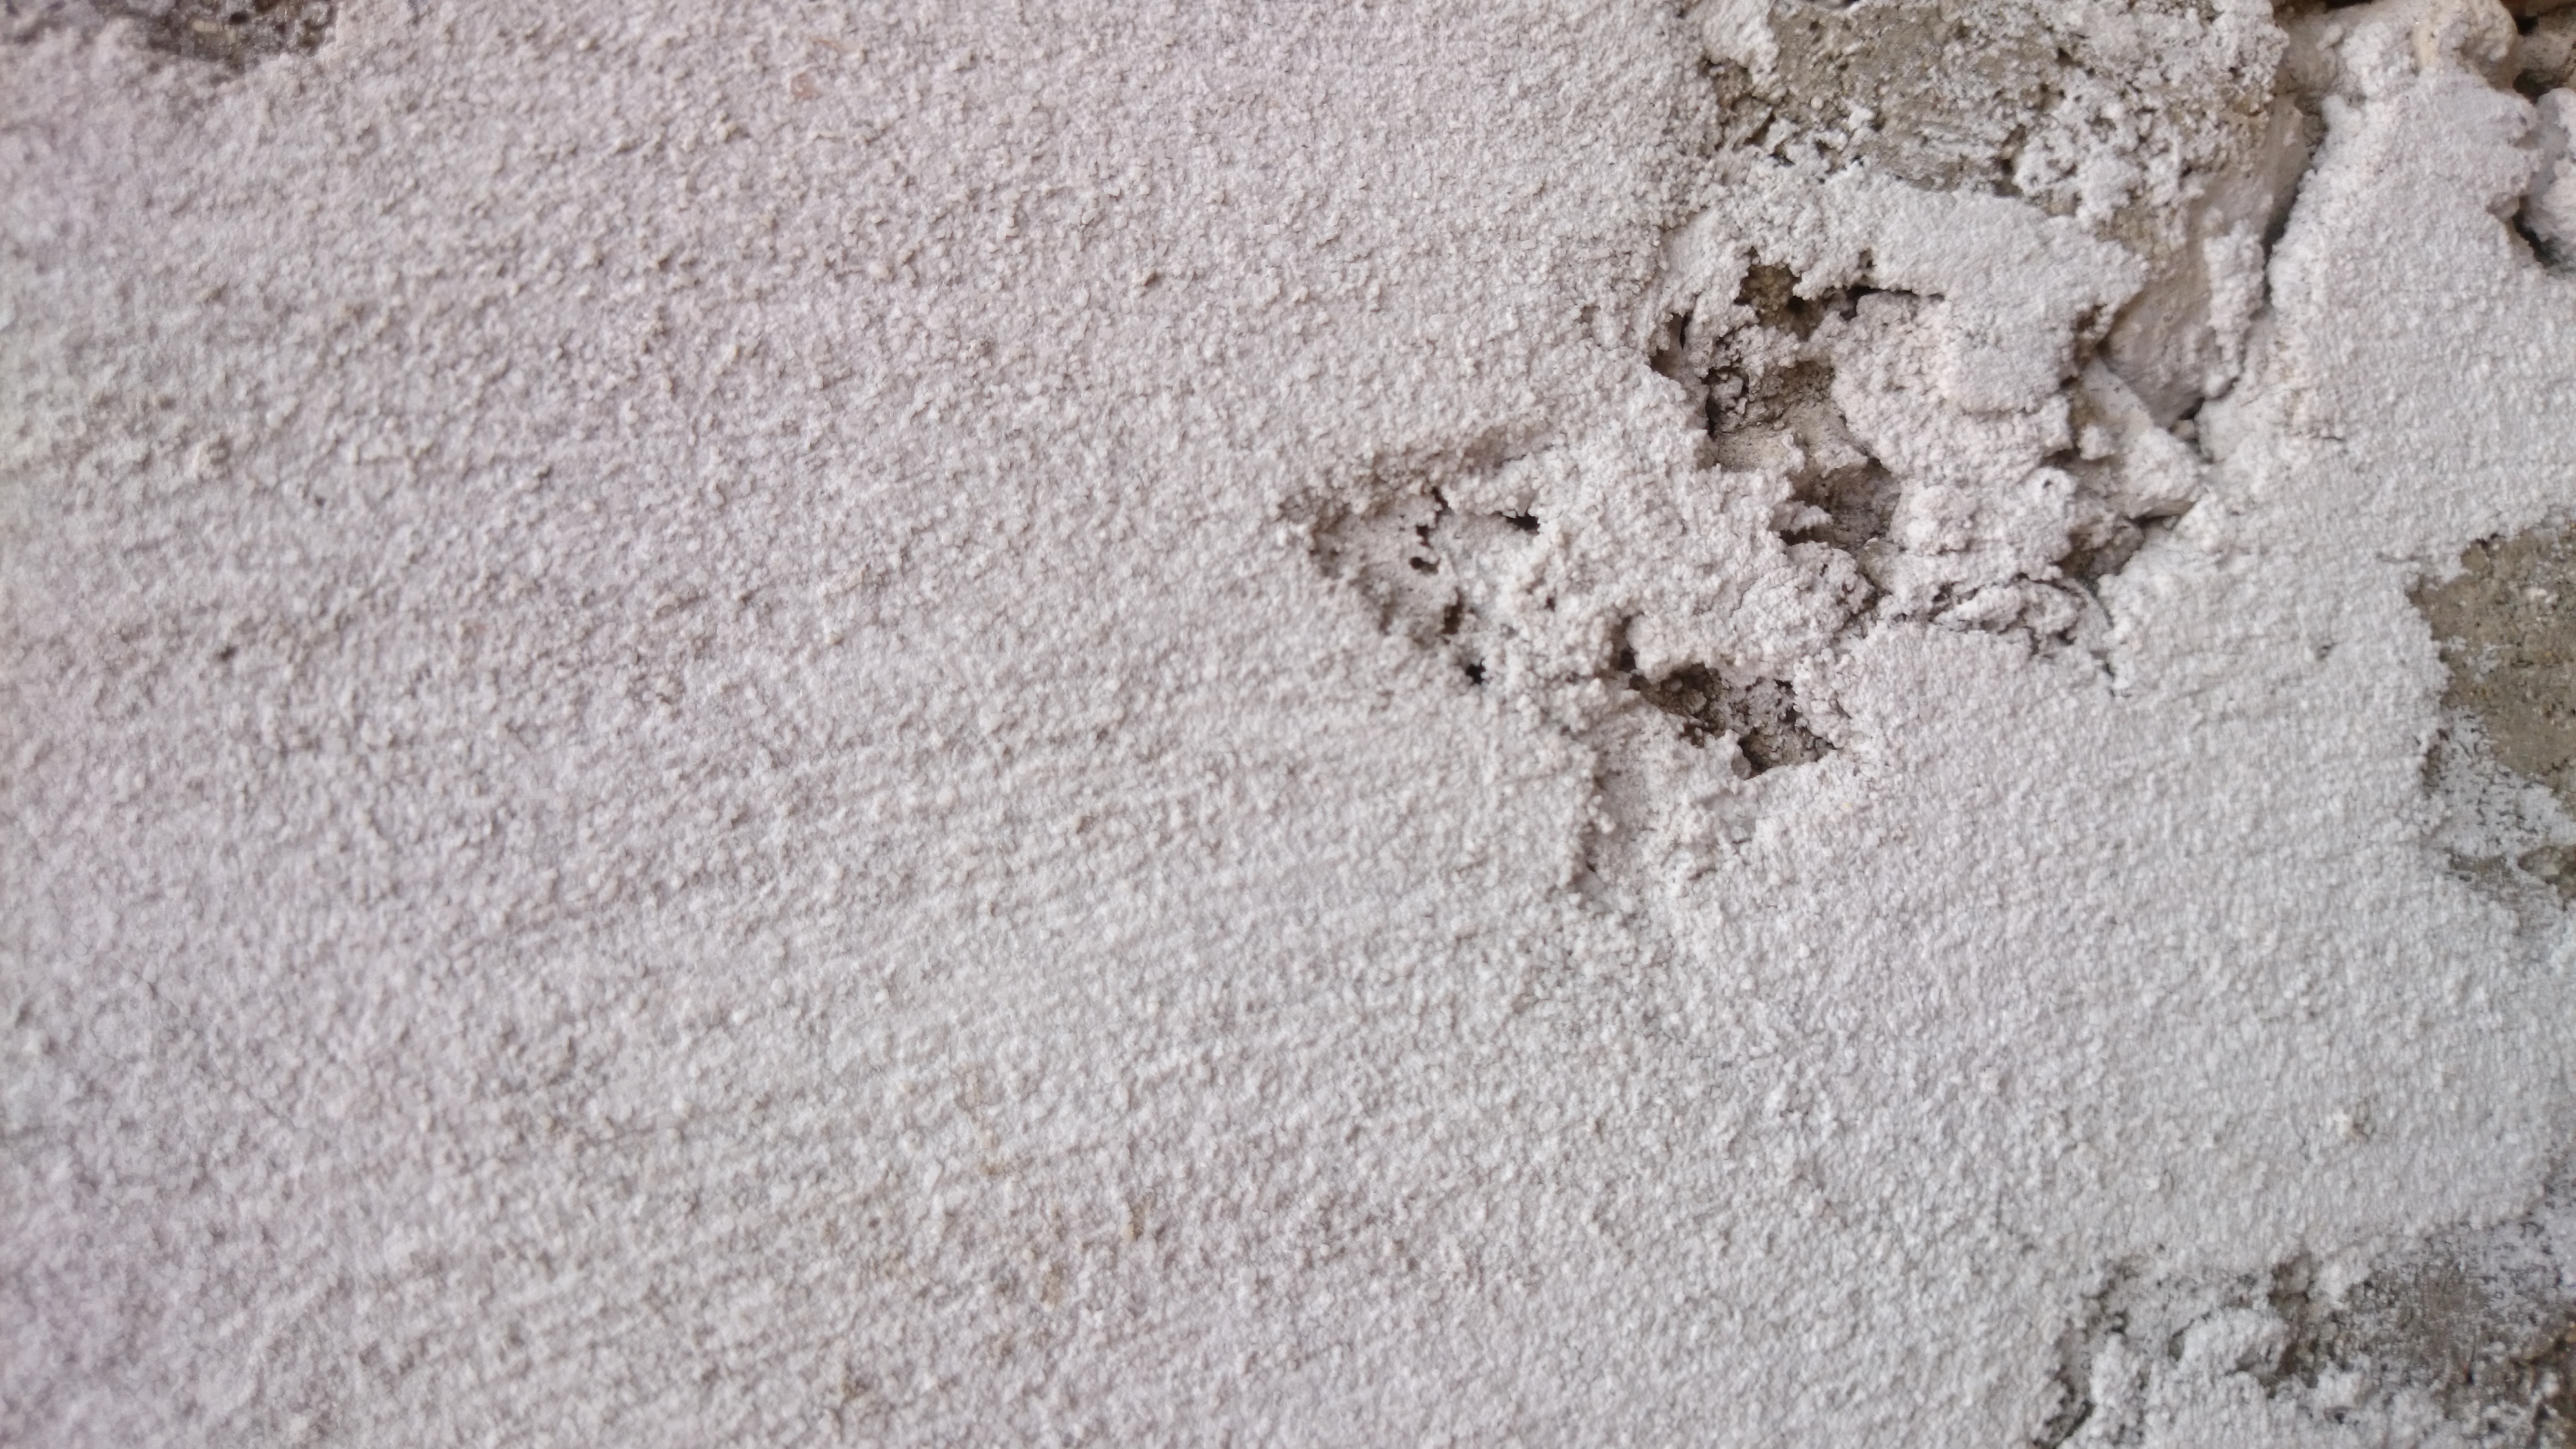
nature, wall, cement, concrete, plaster, sand, stain